Sørvágsvatn

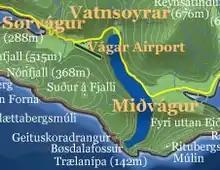
Map of the lake.

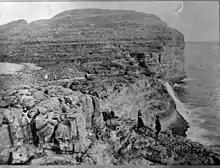
1898 or 1899 photo showing the waterfall Bøsdalafossur.

The lake is located very close to the ocean, but its surface is about above the sea level. It is surrounded by a higher cliff which prevents it from emptying fully into the ocean, the waterfall Bøsdalafossur being the outlet. The greater height of the cliffs on either side of Bøsdalafossur can give the illusion from certain perspectives that the lake is higher above sea level than it is.